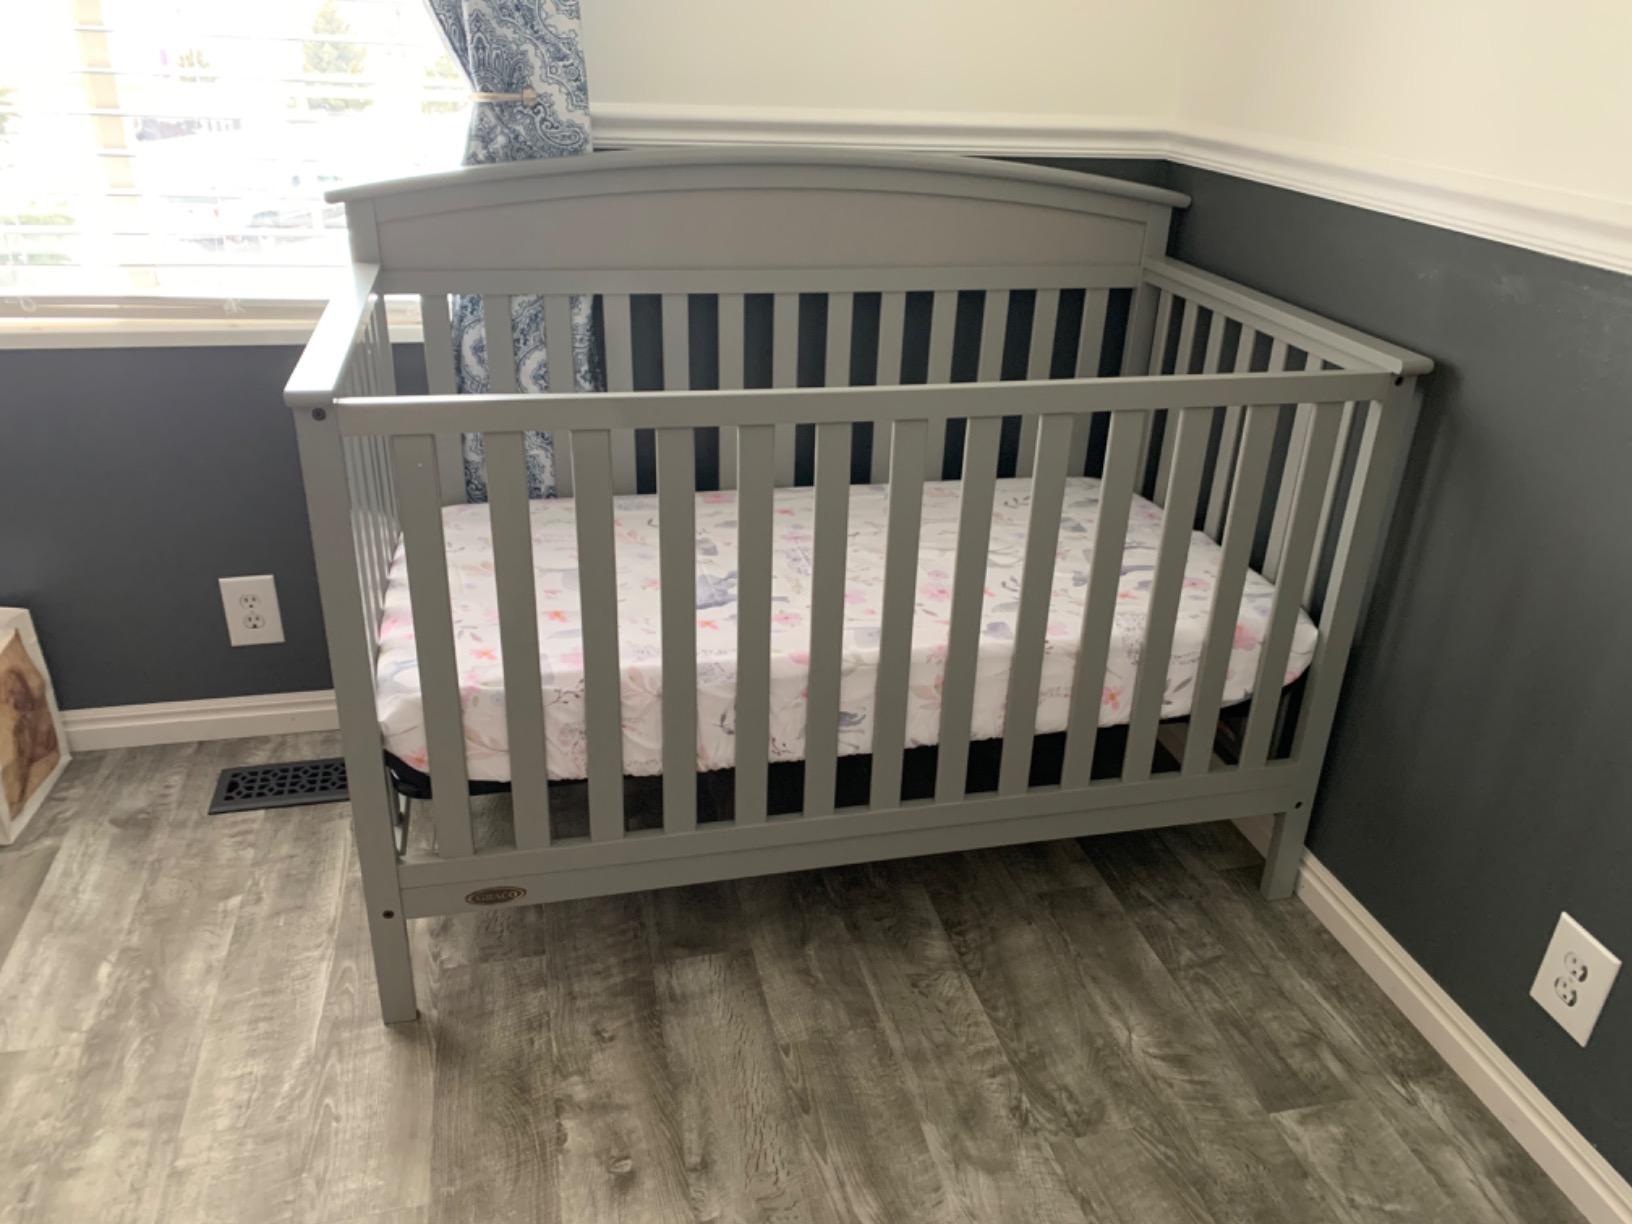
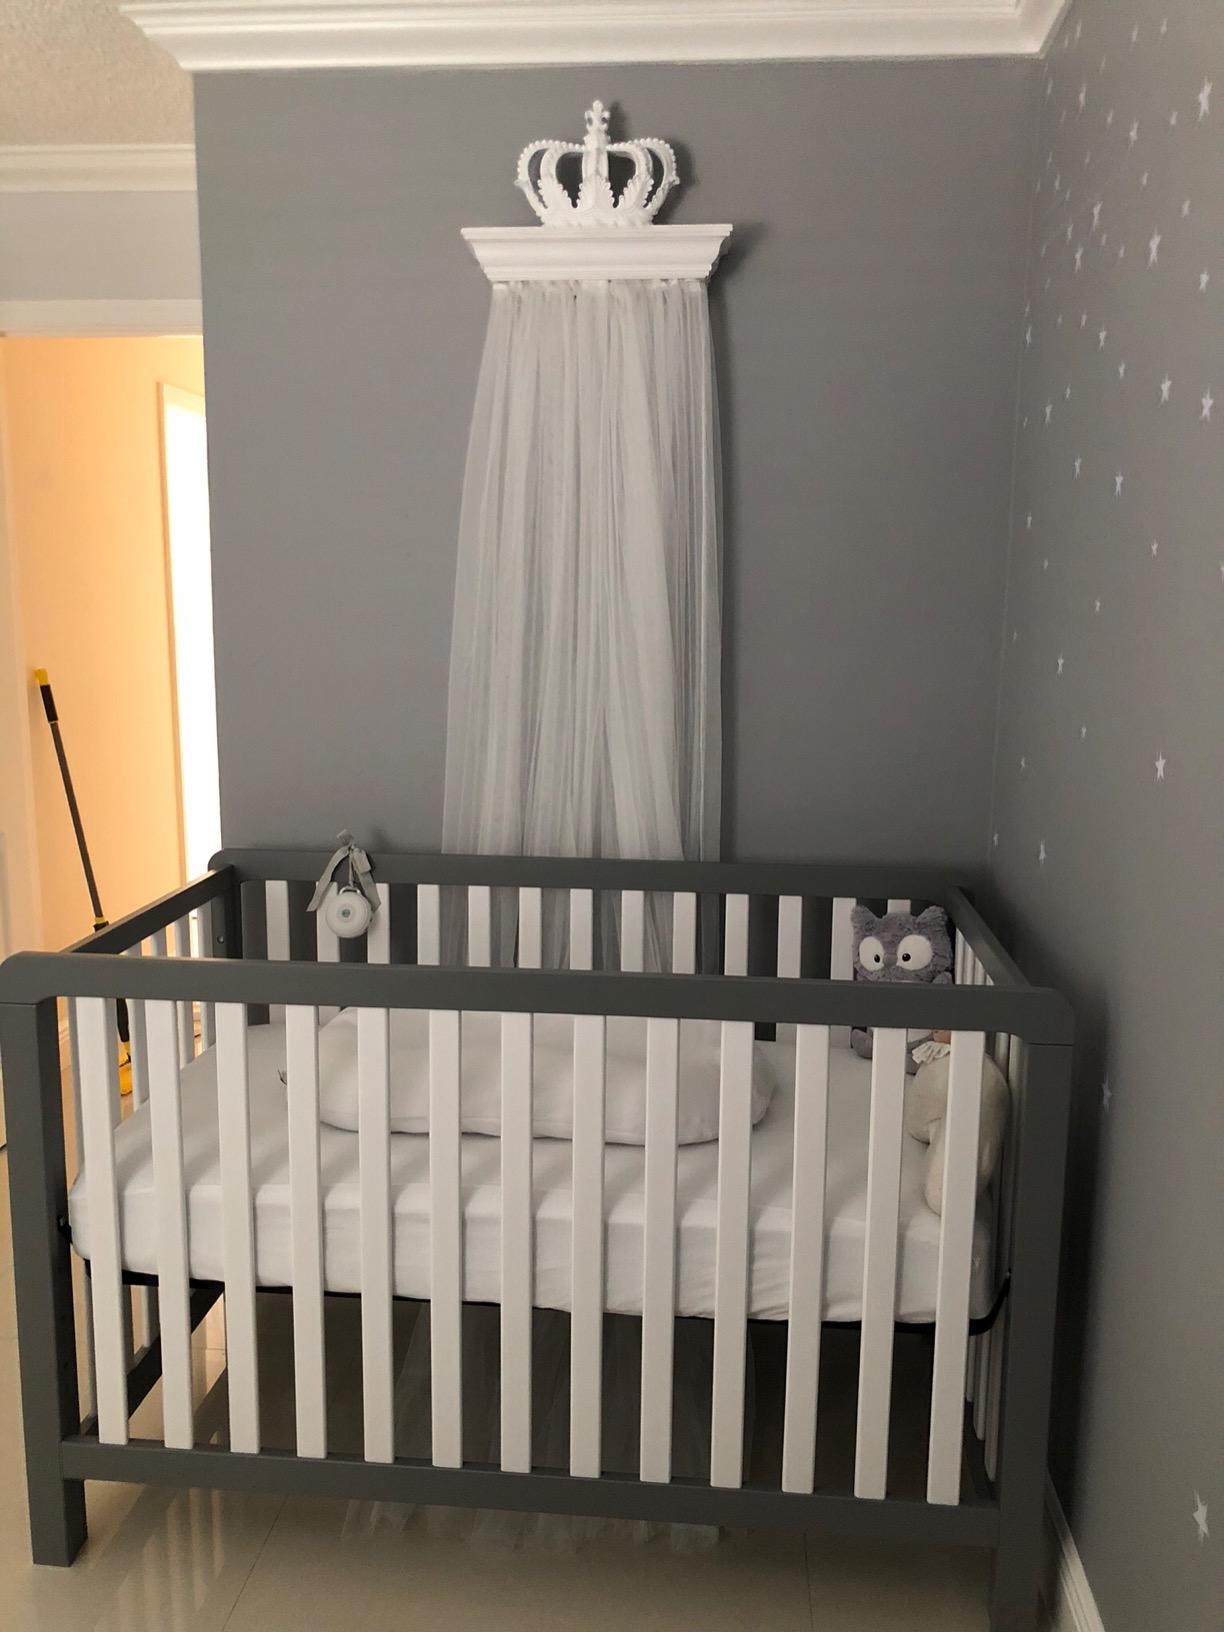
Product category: products_crib
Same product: no